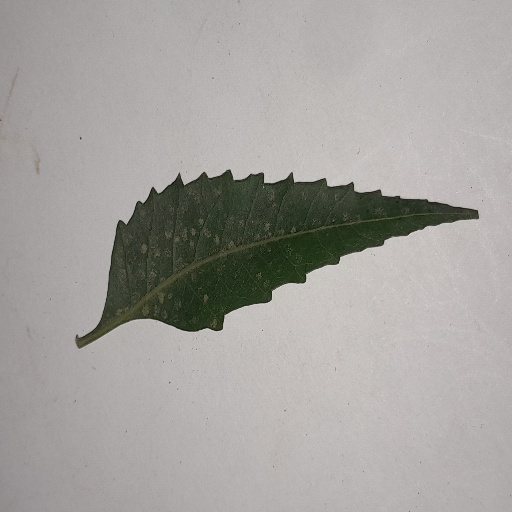
Species: Neem
Leaf condition: Powdery Mildew